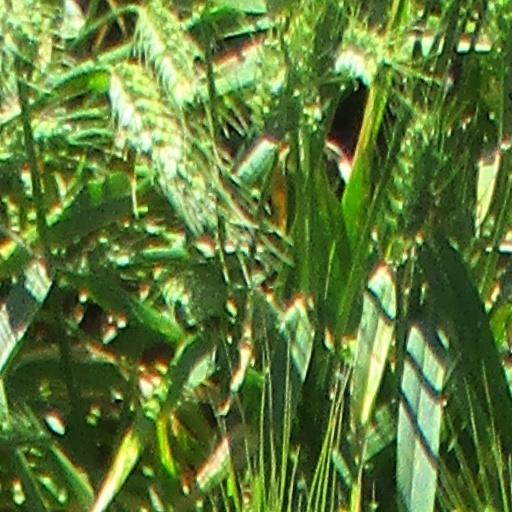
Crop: wheat